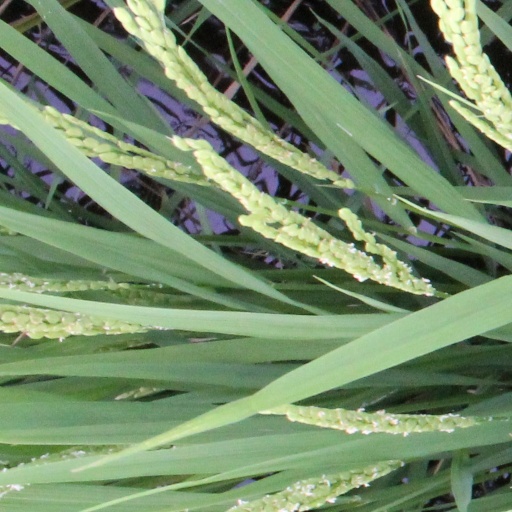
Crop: rice